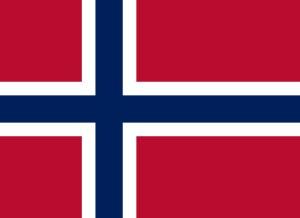
L'axe Rome-Berlin-Tokyo, les forces de l'Axe ou simplement l'Axe regroupait les nations en guerre contre les Alliés lors de la Seconde Guerre mondiale. L'Axe Rome-Berlin fut proclamé le 1ᵉʳ novembre 1936 et transformé le 27 septembre 1940 en pacte tripartite regroupant l'Allemagne nazie, le Japon et l'Italie fasciste, qui formèrent ainsi une alliance militaire. Par la suite d'autres pays rejoignirent l'alliance. Contrairement aux opérations militaires alliées, celles de l'Axe n'impliquèrent pas d'opérations majeures communes aux trois principaux pays le composant : l'Allemagne et l'Italie intervinrent très peu sur les théâtres d'Océanie et d'Asie du Sud-Est du conflit mondial — bien que des opérations allemandes eussent eu lieu en Océanie avant l'entrée en guerre du Japon — tandis que le Japon n'intervint pas militairement sur les théâtres européen et moyen-oriental. À son apogée, l'Axe contrôlait de vastes territoires en Europe, en Afrique du Nord et en Asie. La Seconde Guerre mondiale se termina par la défaite totale des membres restants et par la dissolution de l'organisation.